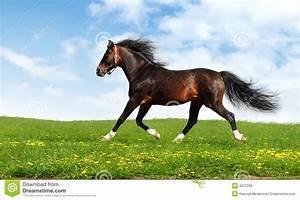
horse